Trabant 600

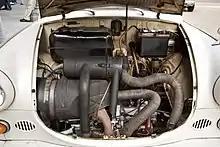
Trabant 600 engine compartment

VEB Sachsenring Automobilwerke Zwickau installed a VEB Barkas-Werke-made P 60-series engine in the Trabant 600. It is similar in design to the P 50 engine used in the Trabant P 50; it is an air-cooled, two-cylinder, two-stroke petrol engine with a rotary intake valve, cross-flow scavenging, a simple crankshaft, and a horizontal draught carburettor. The biggest difference between a P 50 and a P 60 engine is that the latter has conrods with needle bearings. The P 60's engine block is made of grey cast iron with cast-on aluminium cooling fins. The bore is 72 mm with a piston stroke of 73 mm. The engine has a compression of ε=7.6 and runs on petrol with a research octane number of 78. For engine cooling, the P 60 series engine is fitted with a belt-driven fan. With a P 60 series engine, a Trabant can reach a top speed of around 100 km/h, with a fuel consumption of approximately 8.5 L/100 km; the rated fuel consumption (DIN 70030) is 6.8 L/100 km.